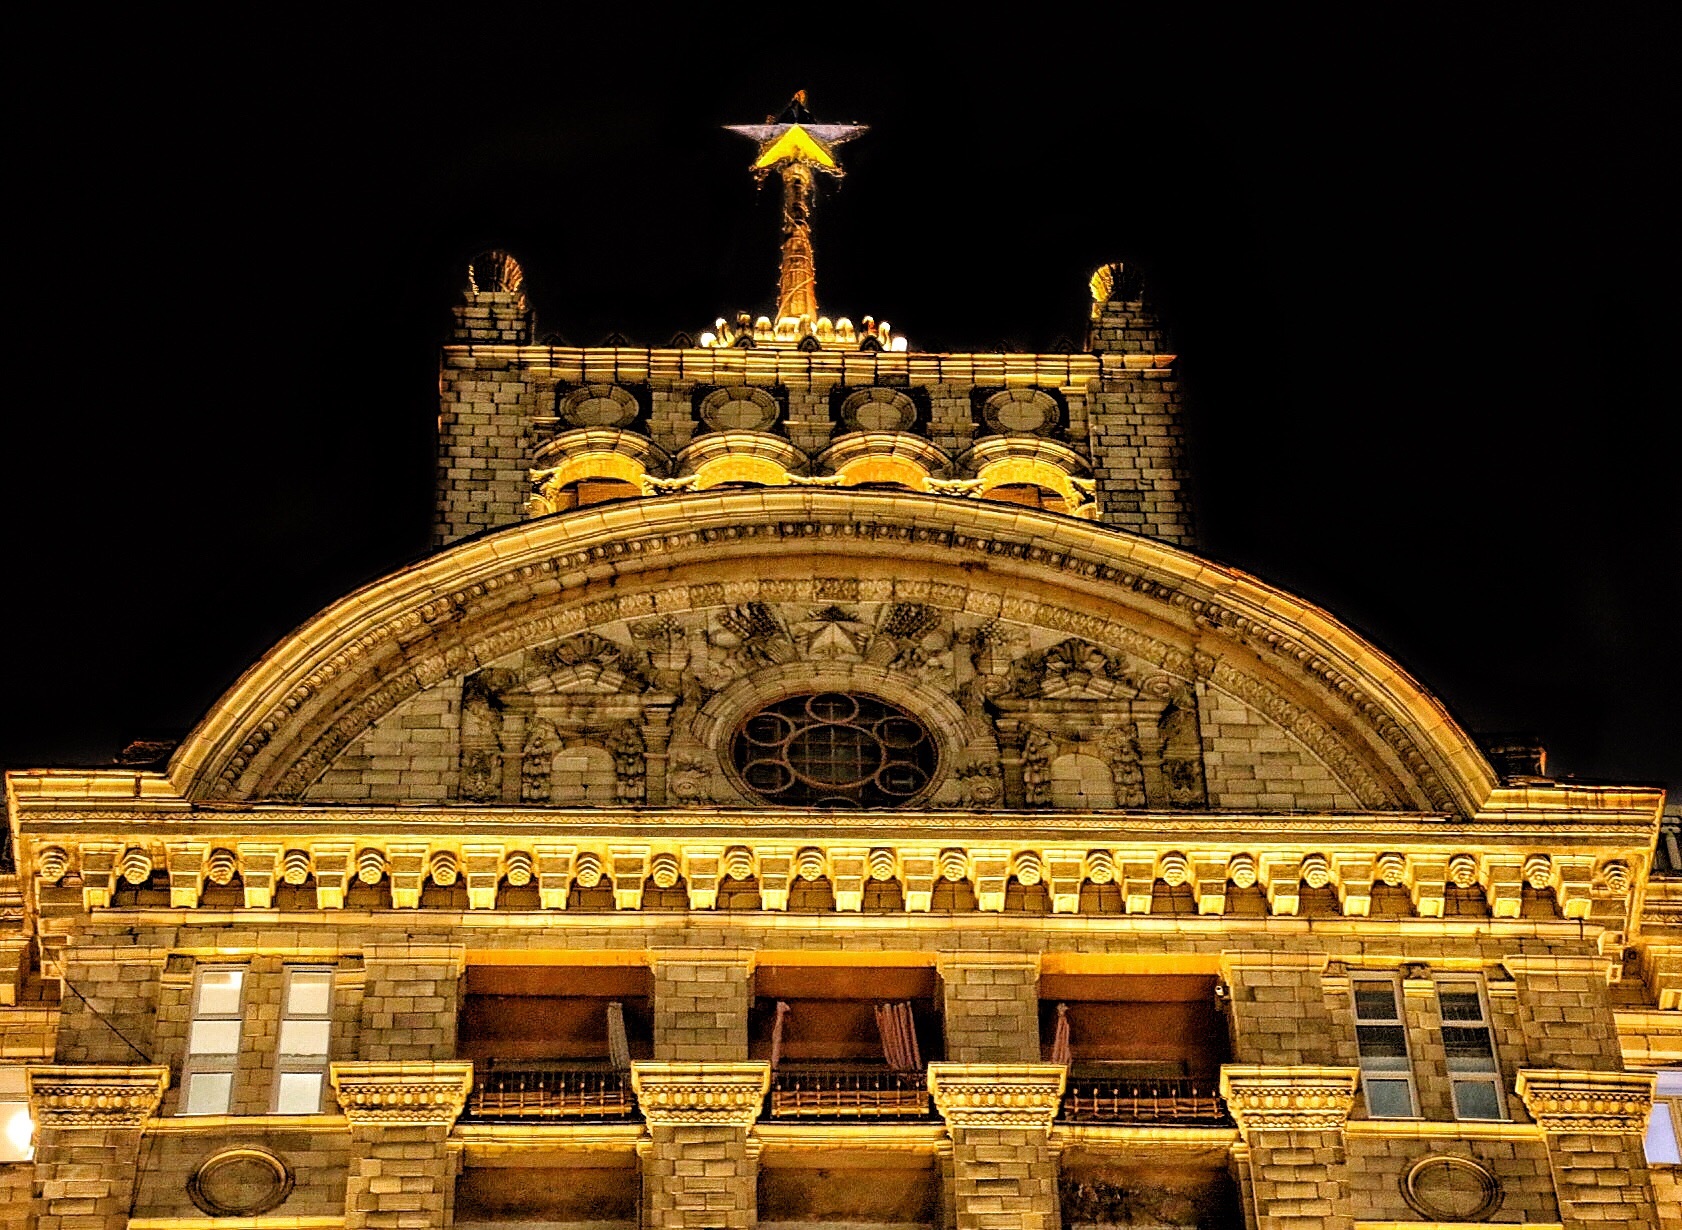
night, building, palace, tower, landmark, cathedral, place of worship, ancient history